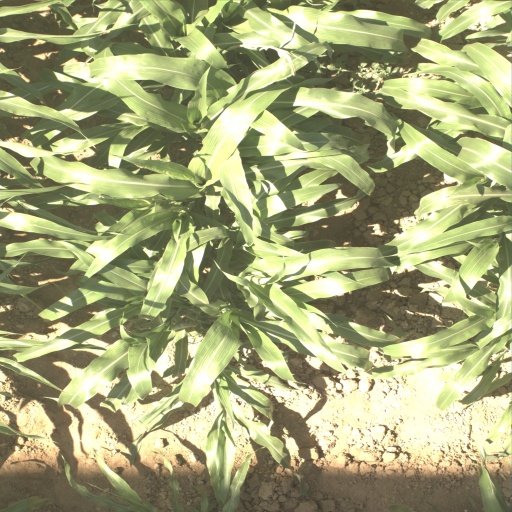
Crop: sorghum